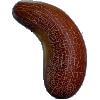
Label: Cucumber Ripe 1